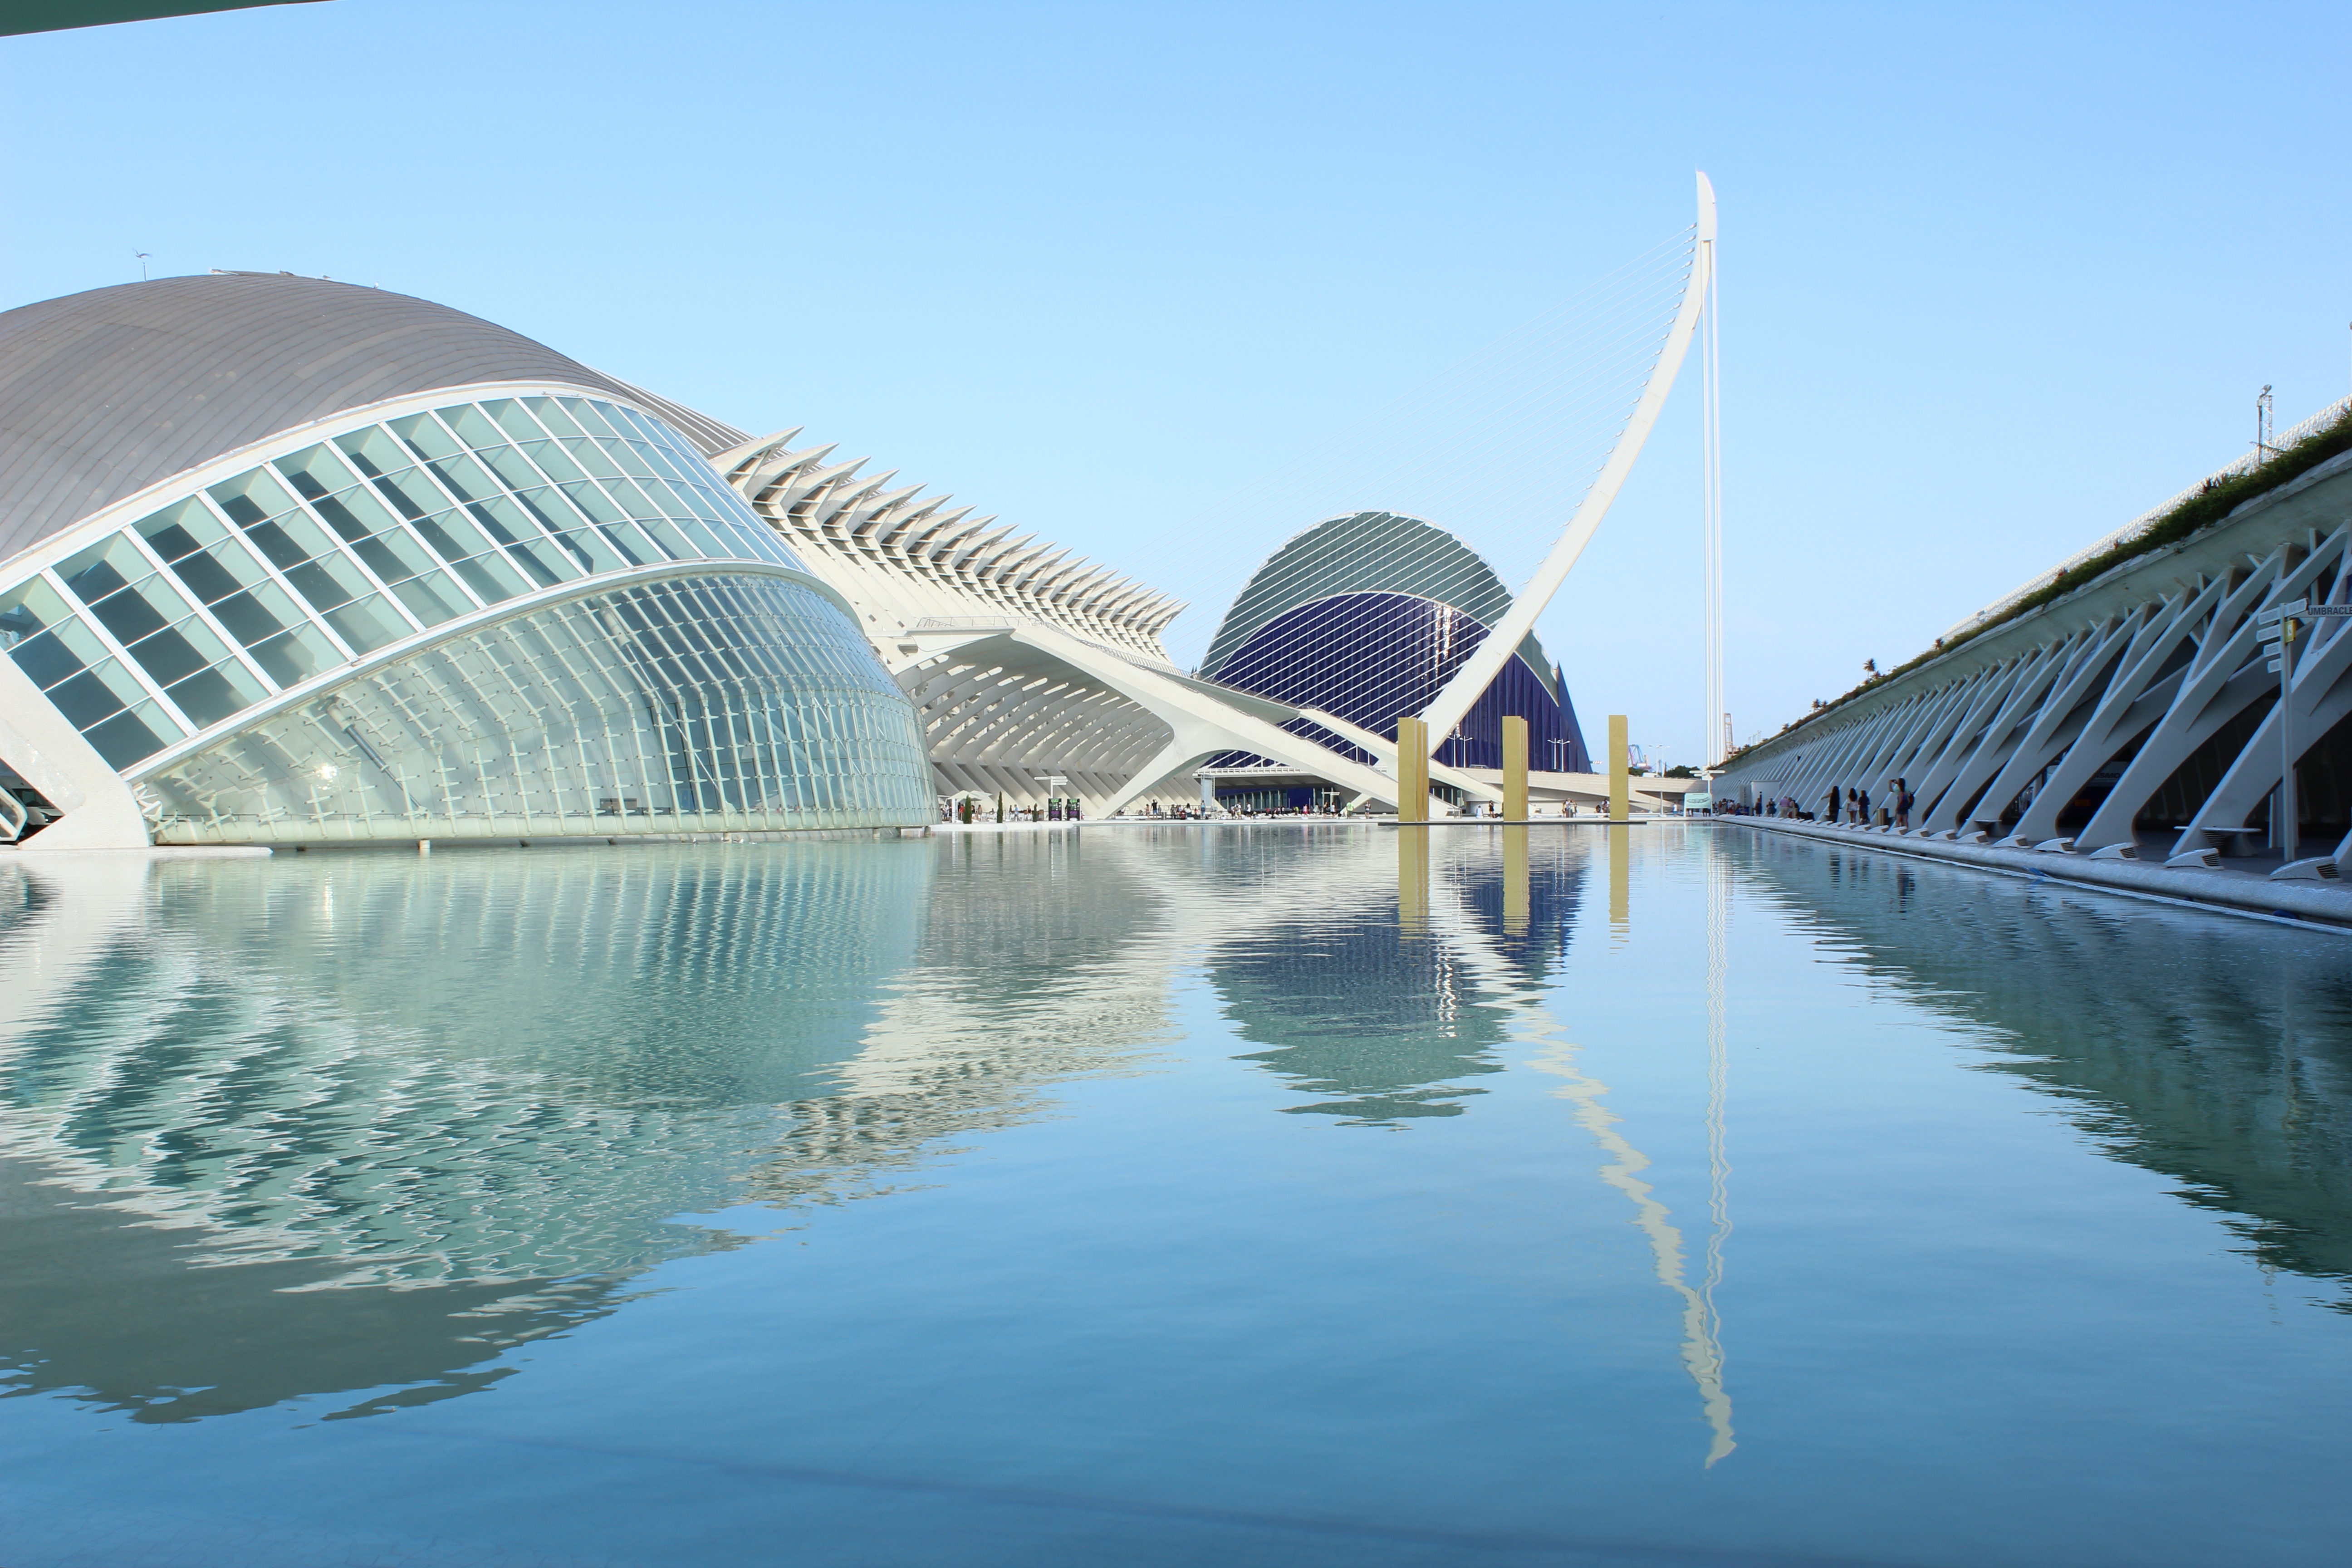
water, architecture, bridge, reflection, landmark, modern, sculpture, spain, buildings, valencia, calatrava, urban landscape, hemisf ric, oceanografic, city of the arts